Volkswagen Bora

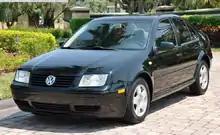
2002 Volkswagen Jetta TDI turbodiesel (US)

In 2004, a new range of "Pumpe-Düse" (PD) Unit Injector diesel engines was offered. The design employed unit injectors along with additional electronics and emissions equipment to meet emissions standards in Europe and North America, and is more complex than diesel engines previously offered. To accomplish the task of producing sufficient power while meeting emissions standards, the "PD" technology injects fuel directly into the combustion chamber at pressures up to 2,050 bar (30,000 psi). The purpose of the high pressure is to promote fine atomisation of the fuel, which supports more complete combustion. To reduce noise, the engine employs a "pilot injection" system that injects a small amount of fuel prior to the main injection. All of the new generation of diesel engines required a special motor oil to meet Volkswagen oil specification 505.01 (or newer), noting that serious damage to the engine, particularly the camshaft and injectors, will result if oil not meeting this standard is used.